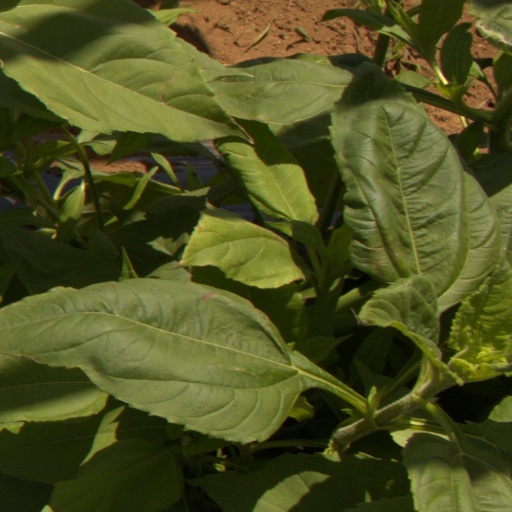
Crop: Jerusalem artichoke